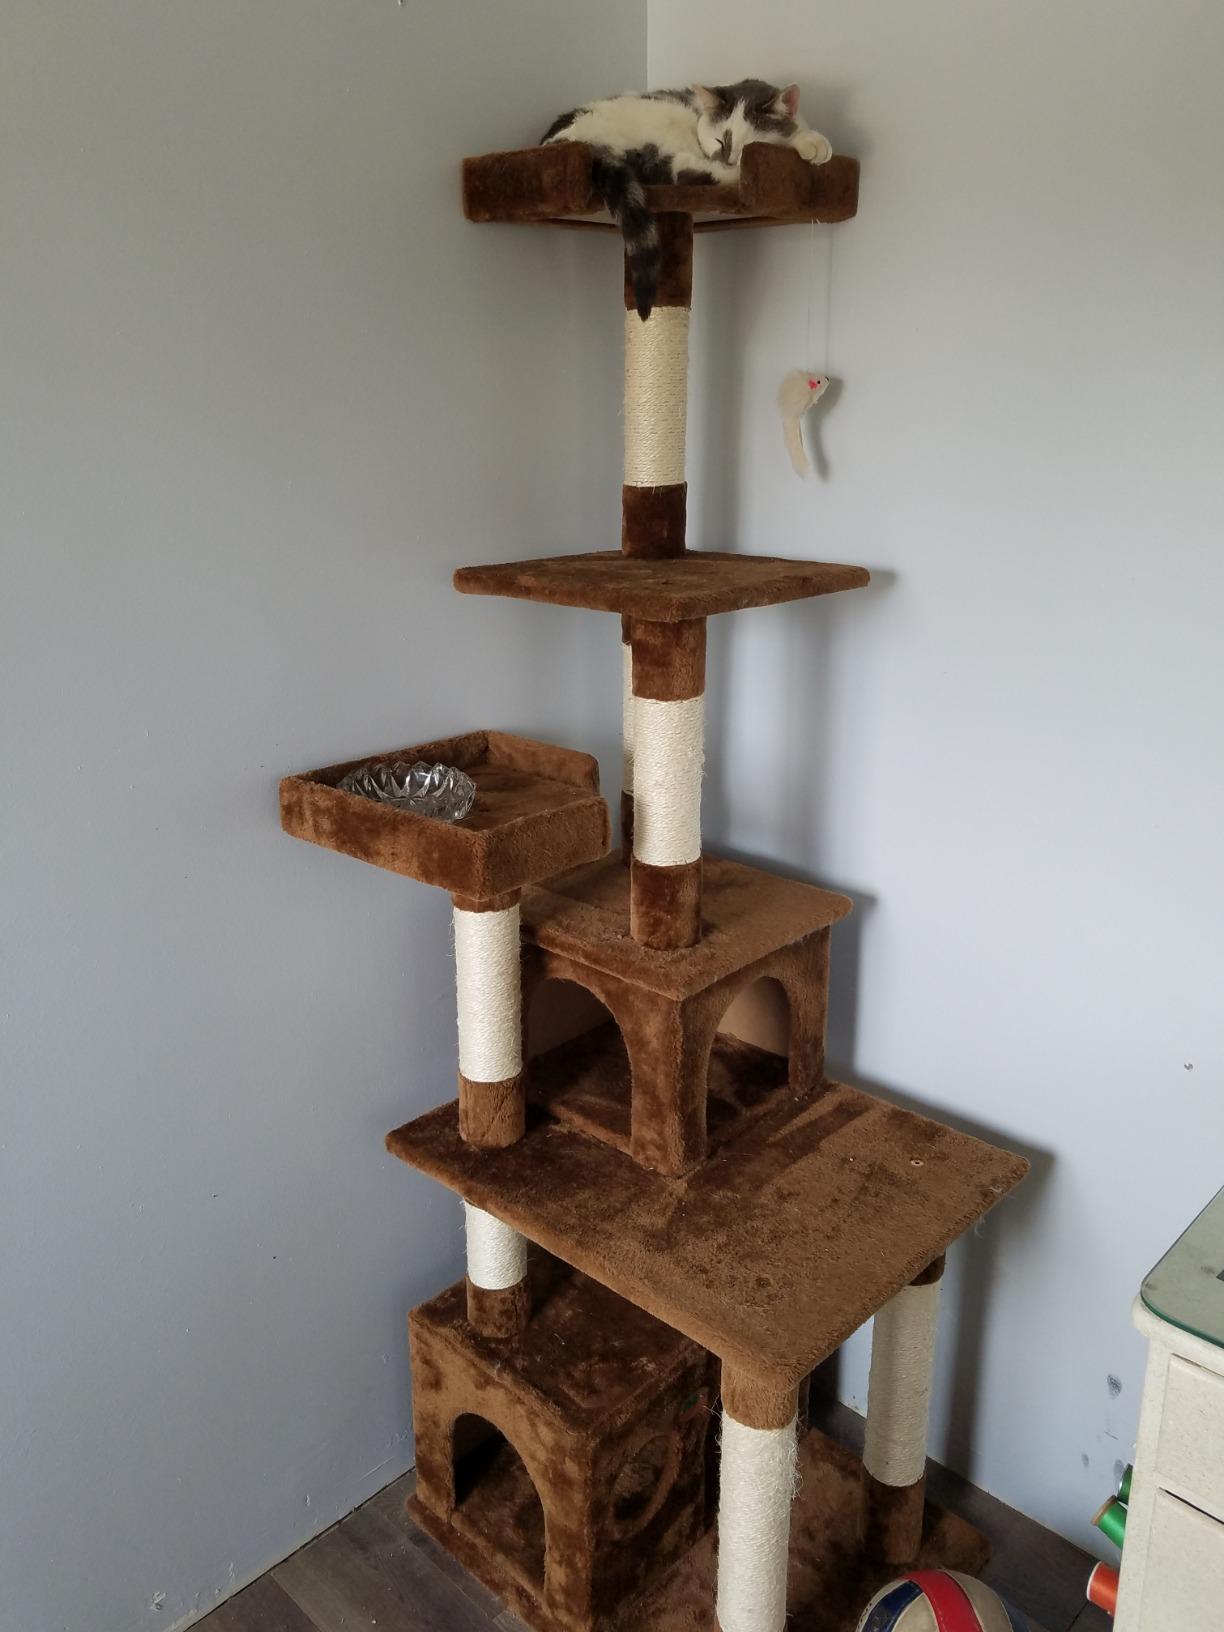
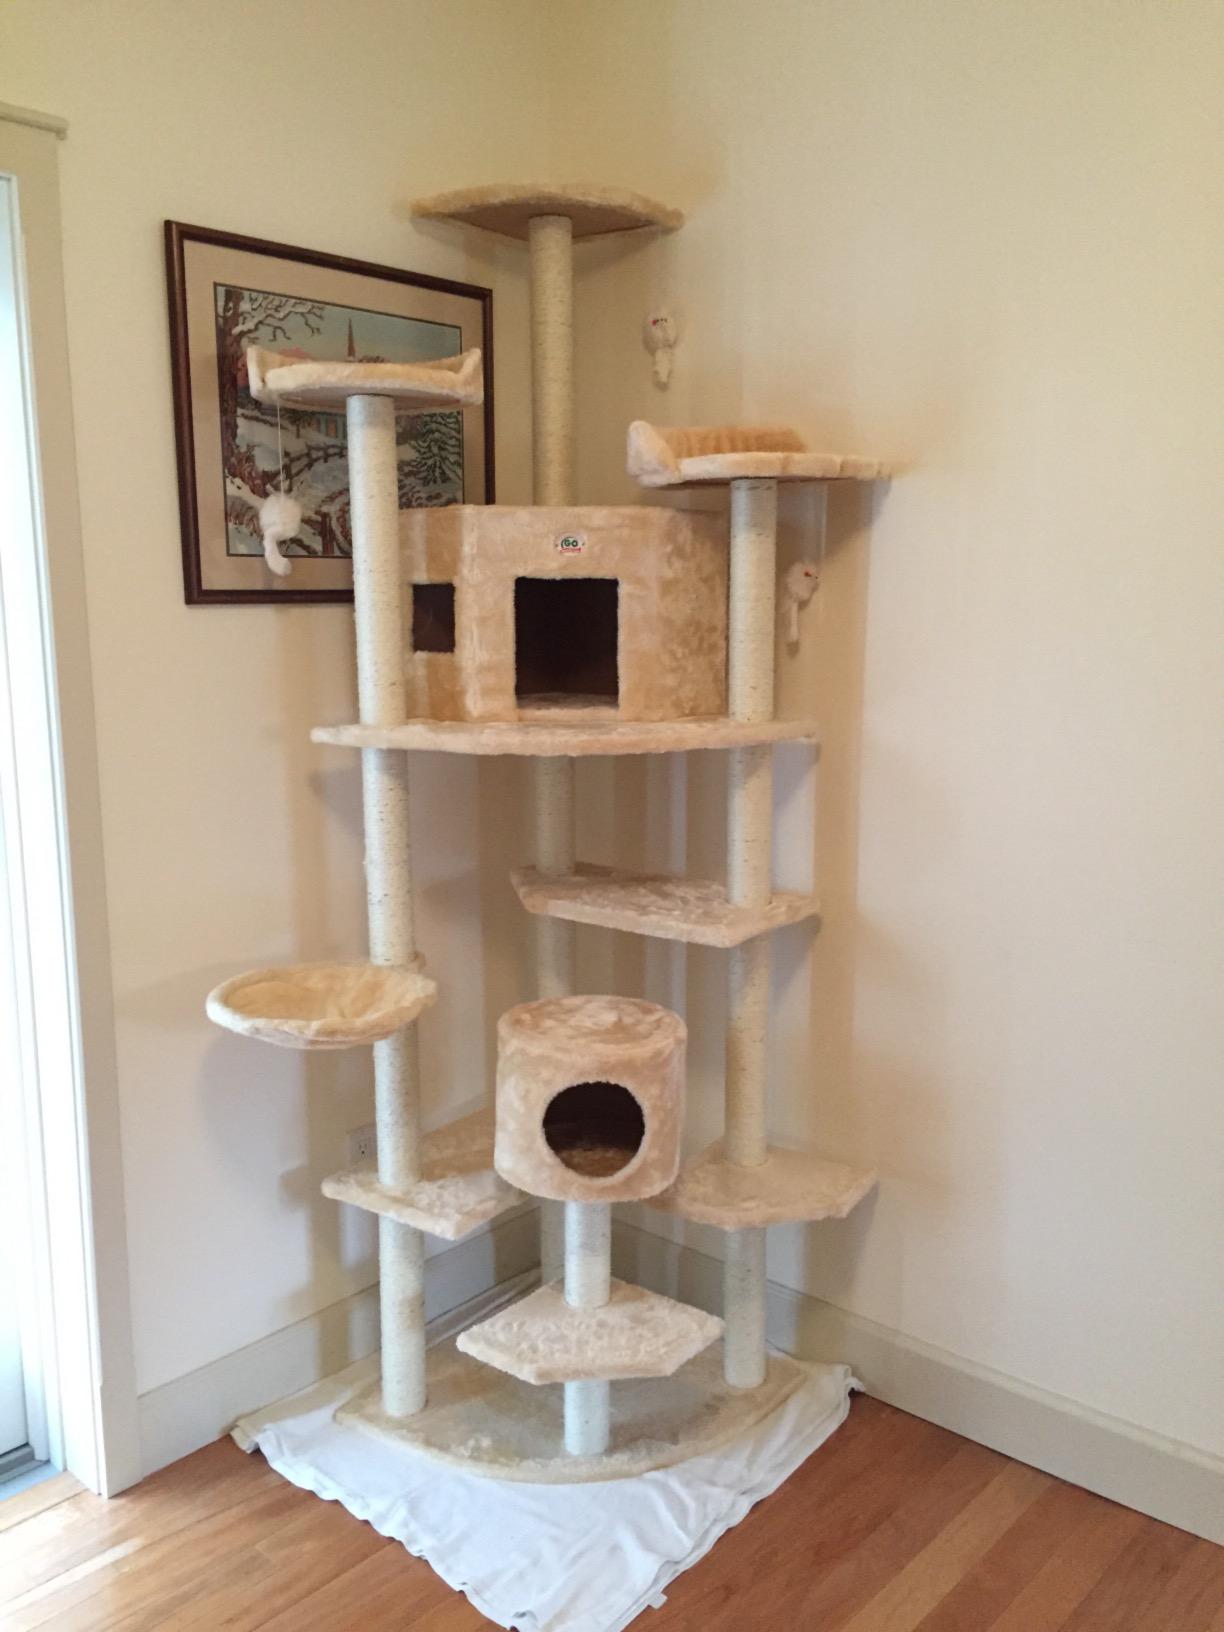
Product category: items_cat tree
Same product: no